James Beard Foundation Award: 2000s

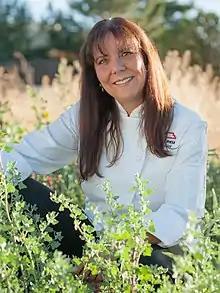
Lois Ellen Frank

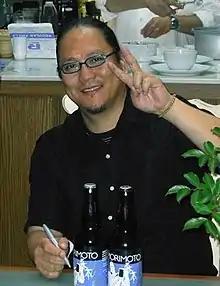
Masaharu Morimoto

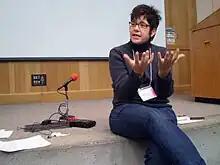
Kim Severson

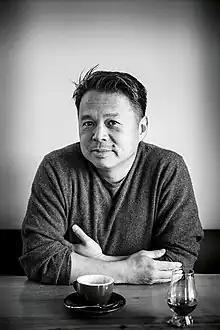
Charles Phan

The 2004 James Beard Awards were presented at the New York Marriott Marquis on May 10, 2004.